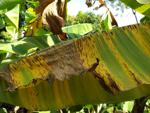
Label: segatoka